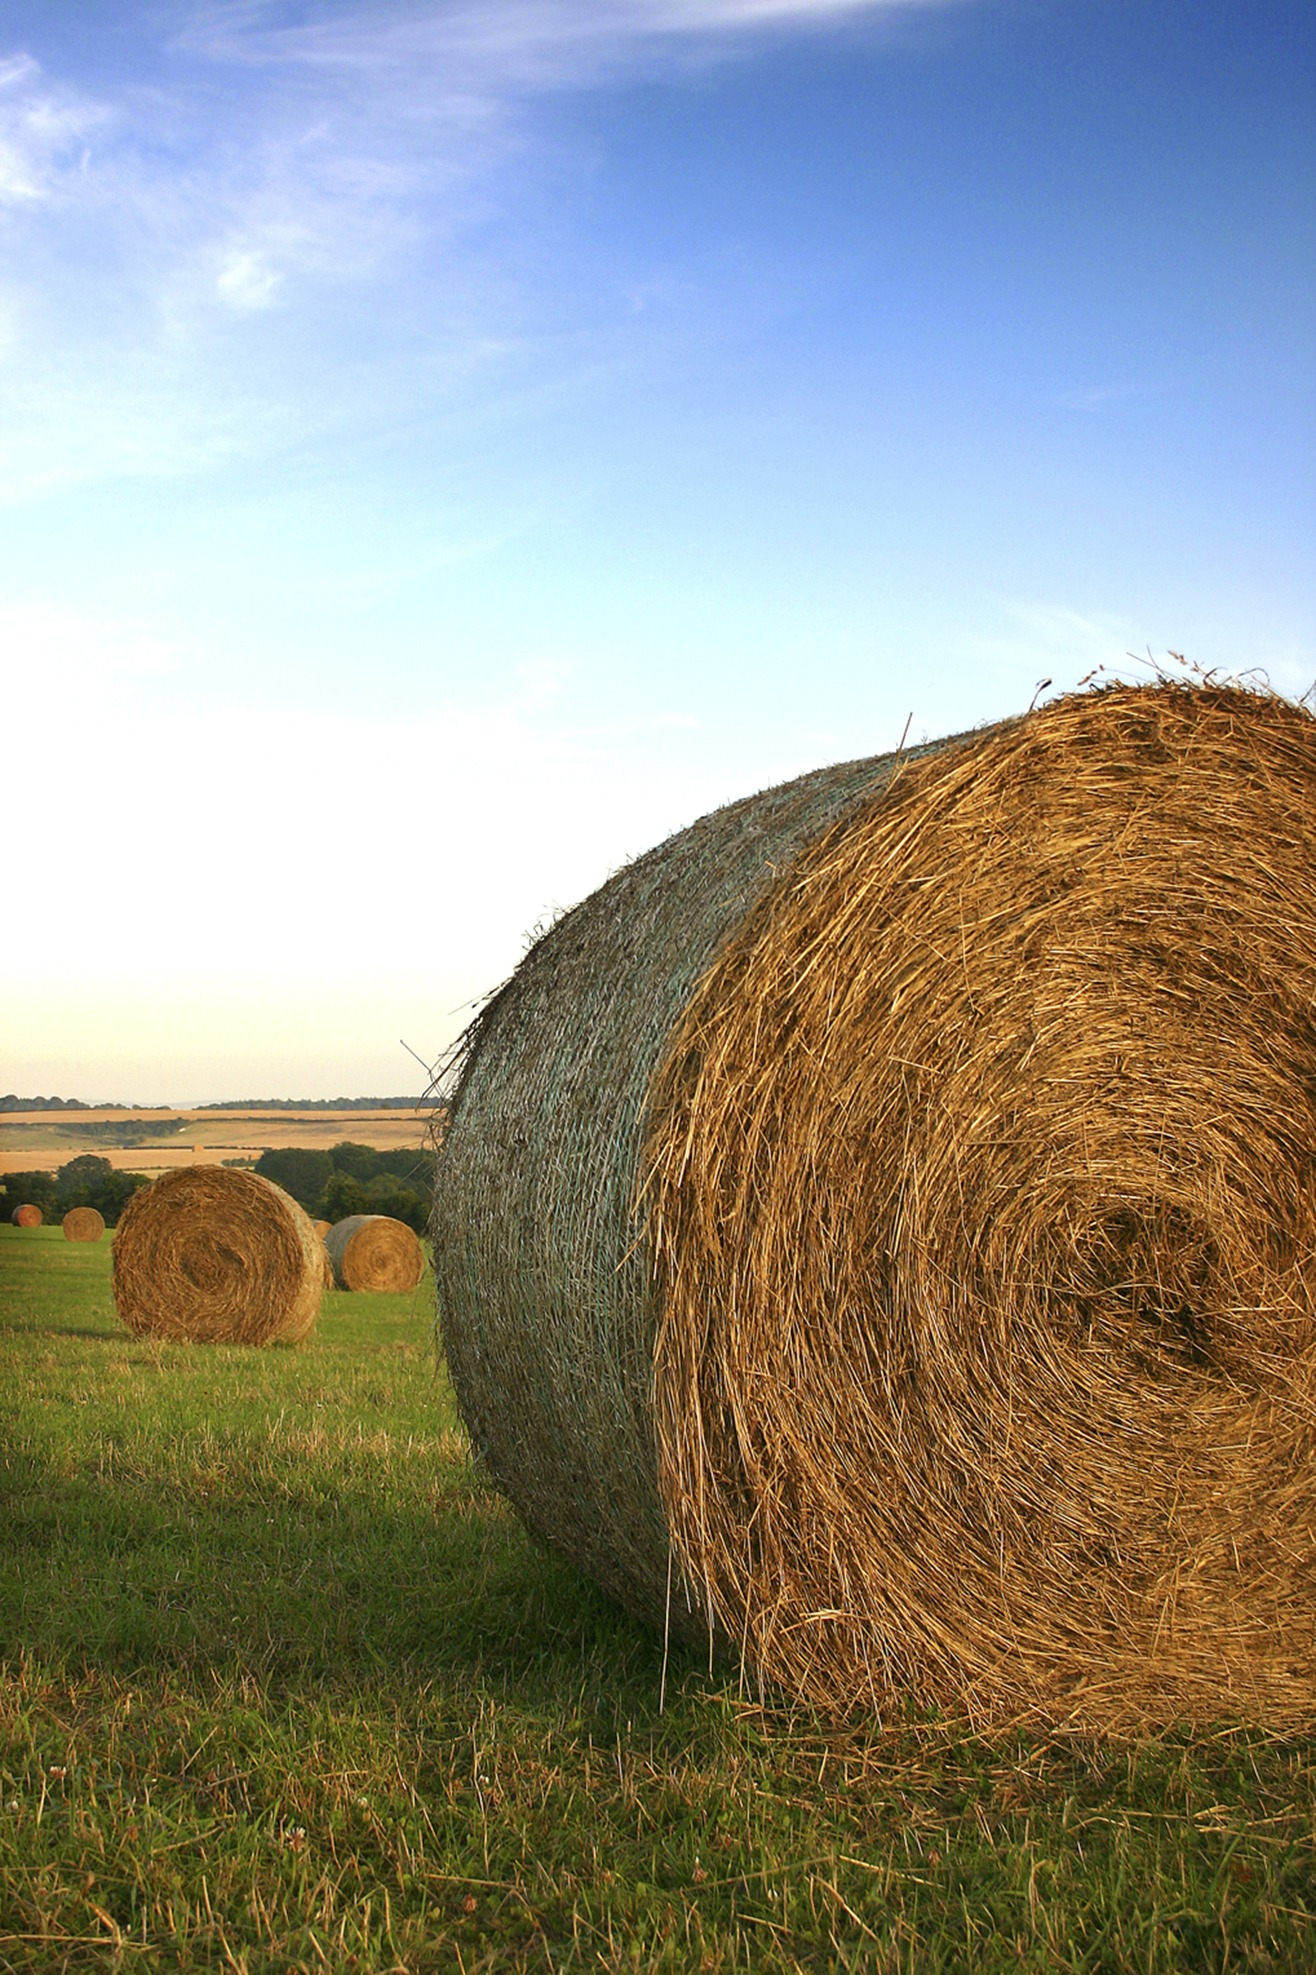
landscape, nature, grass, plant, hay, field, farm, meadow, prairie, countryside, meal, crop, pasture, natural, scenery, soil, agriculture, farmland, close up, outside, grassland, straw, scene, balls, rural area, hay balls, man made object, grass family